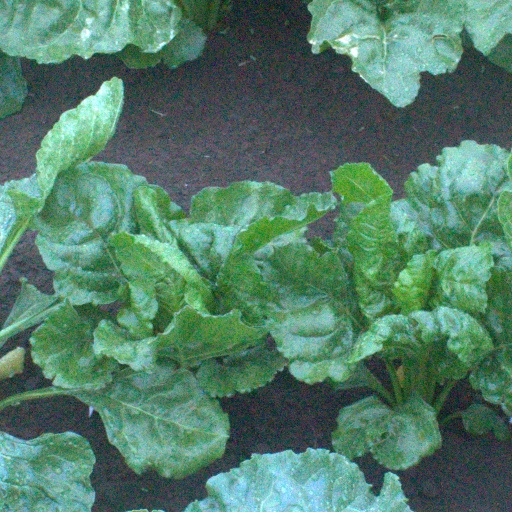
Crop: sugar beet